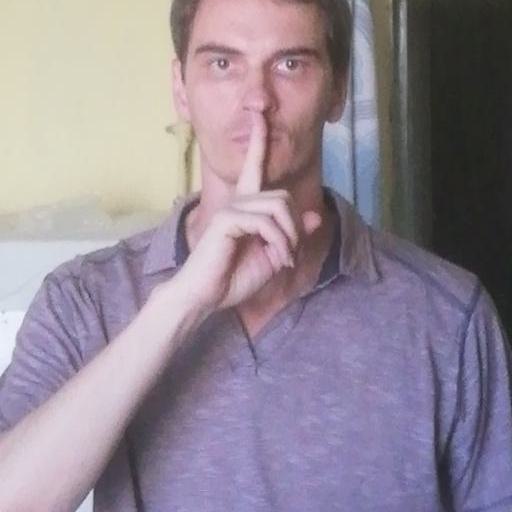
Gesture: mute